CNBC Awaaz

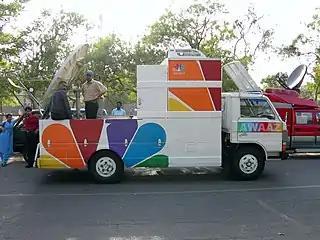
CNBC Awaaz news van

CNBC Awaaz (also known as Consumer News and Business Channel Awaaz) is an Indian pay television Hindi business news channel, owned by Network18 Group and NBCUniversal based in New Delhi.